Bhawana Somaaya

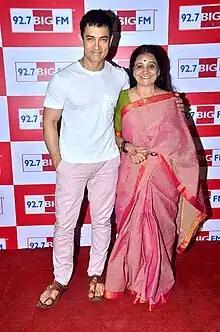
Aamir Khan with Bhawana Somaaya at 92.7 BIG FM studio to promote "Satyamev Jayate" series, 2012.

Somaaya started her career as a film journalist and columnist with in 1978, and writing the column, "Casually Speaking" in film weekly, "Cinema Journal" published by "The Free Press Journal". After working in "Super" magazine (1980–1981), she joined the "Movie" magazine published by India Book House as an assistant editor and became co-editor in 1985, and worked here till 1988. In 1989, she became the editor of "G", a film magazine by Chitralekha Group. This was followed by her tenure as editor of noted film weekly, "Screen" from 2000 to 2007.